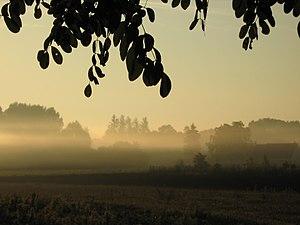
Paysage des environs de Larchant - Seine-et-Marne
Larchant est une commune française, située dans le département de Seine-et-Marne en région Île-de-France.